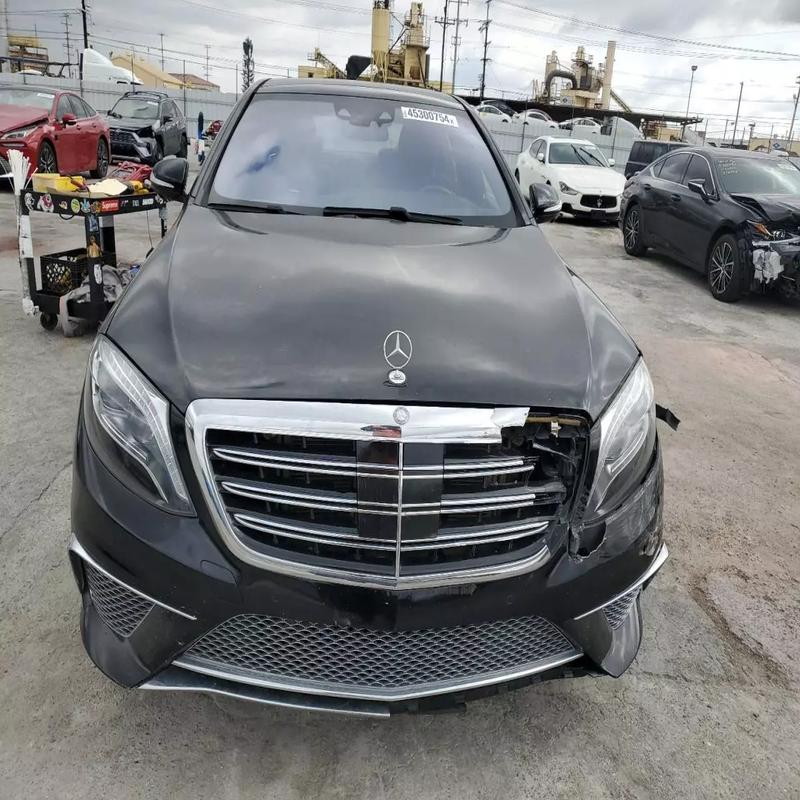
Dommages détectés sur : pare-choc avant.
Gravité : mineur